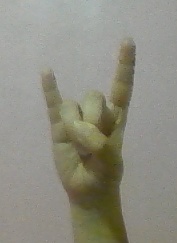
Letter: la